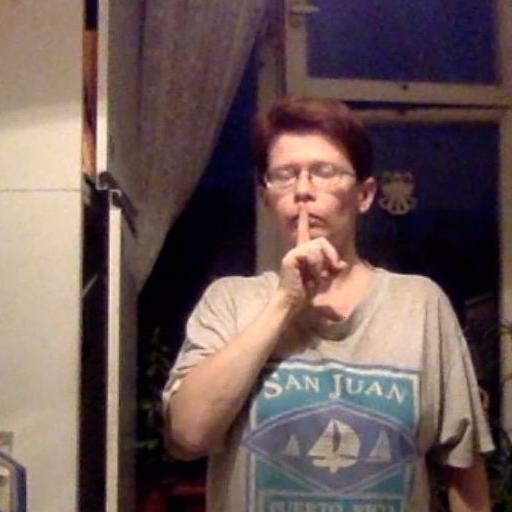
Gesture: mute